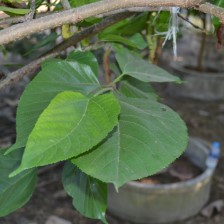
Variety: TaiwanMeacho